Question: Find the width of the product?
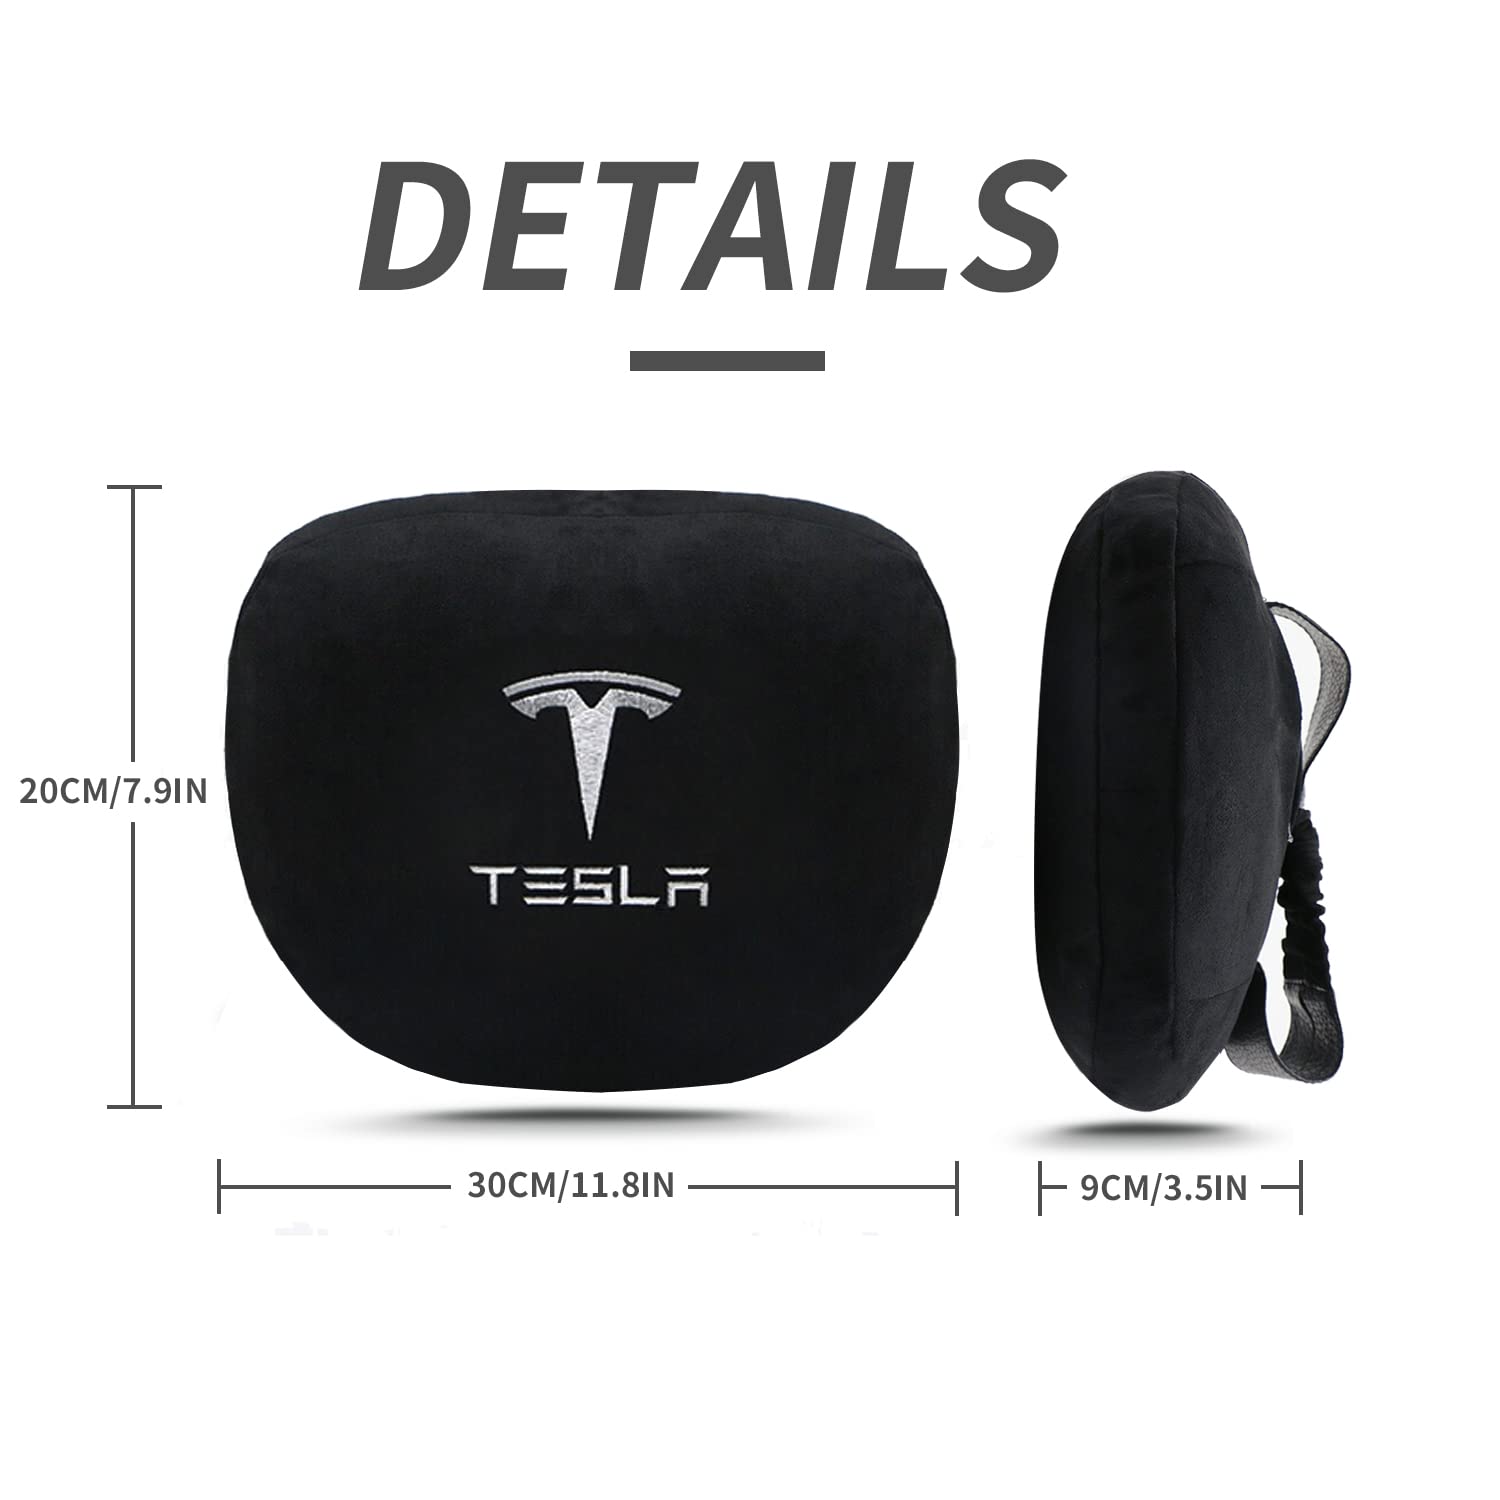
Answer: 20.0 centimetre